Colombiana

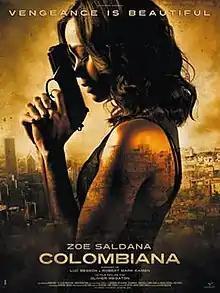
French theatrical release poster

Colombiana is a 2011 French English-language action thriller film co-written and produced by Luc Besson and directed by Olivier Megaton. The film stars Zoe Saldaña with supporting roles by Michael Vartan, Cliff Curtis, Lennie James, Callum Blue, and Jordi Mollà. The film is about Cataleya, a nine-year-old girl in Colombia whose family is killed by a drug lord. Fifteen years later, a grown Cataleya seeks her revenge.